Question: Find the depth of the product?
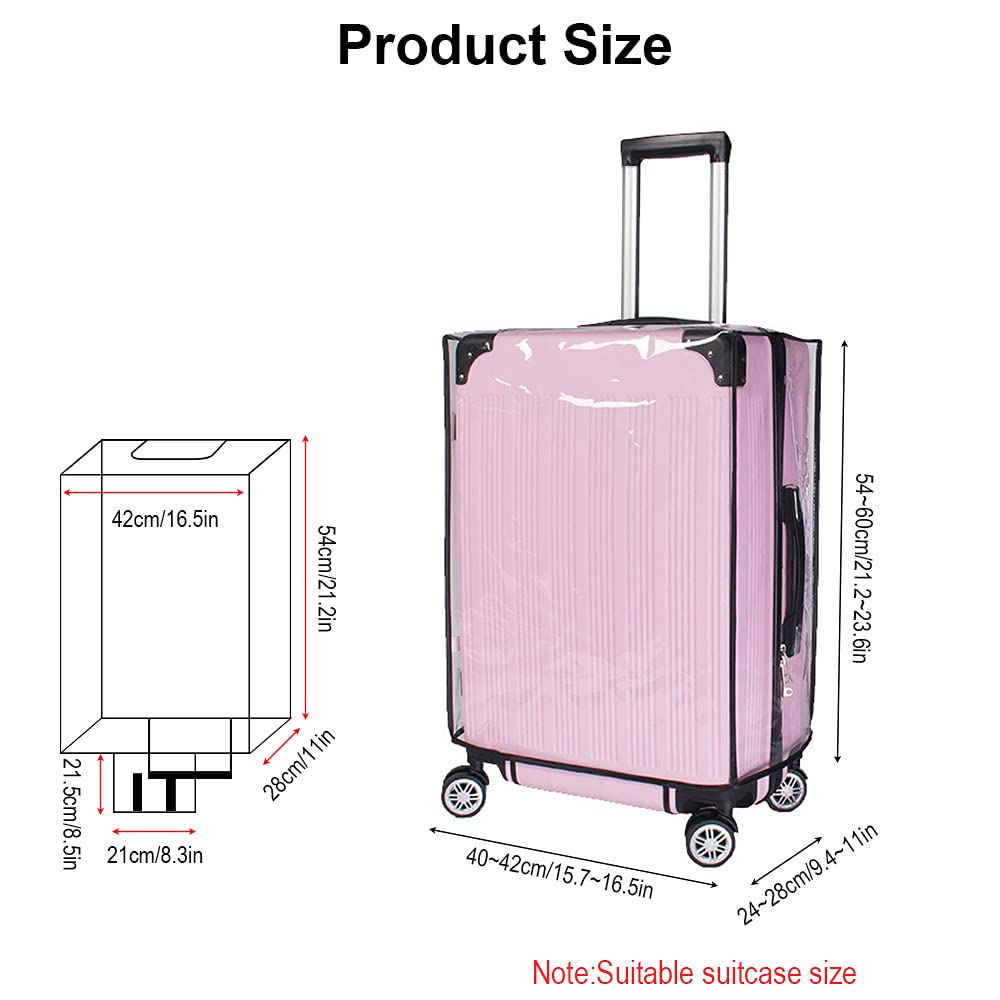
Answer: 40.0 centimetre